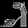
Label: Sandal